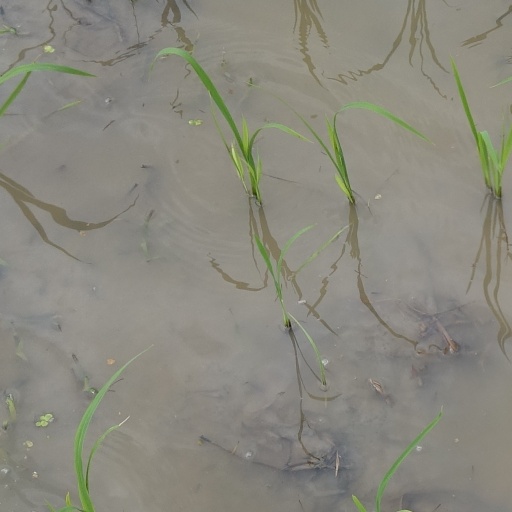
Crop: rice